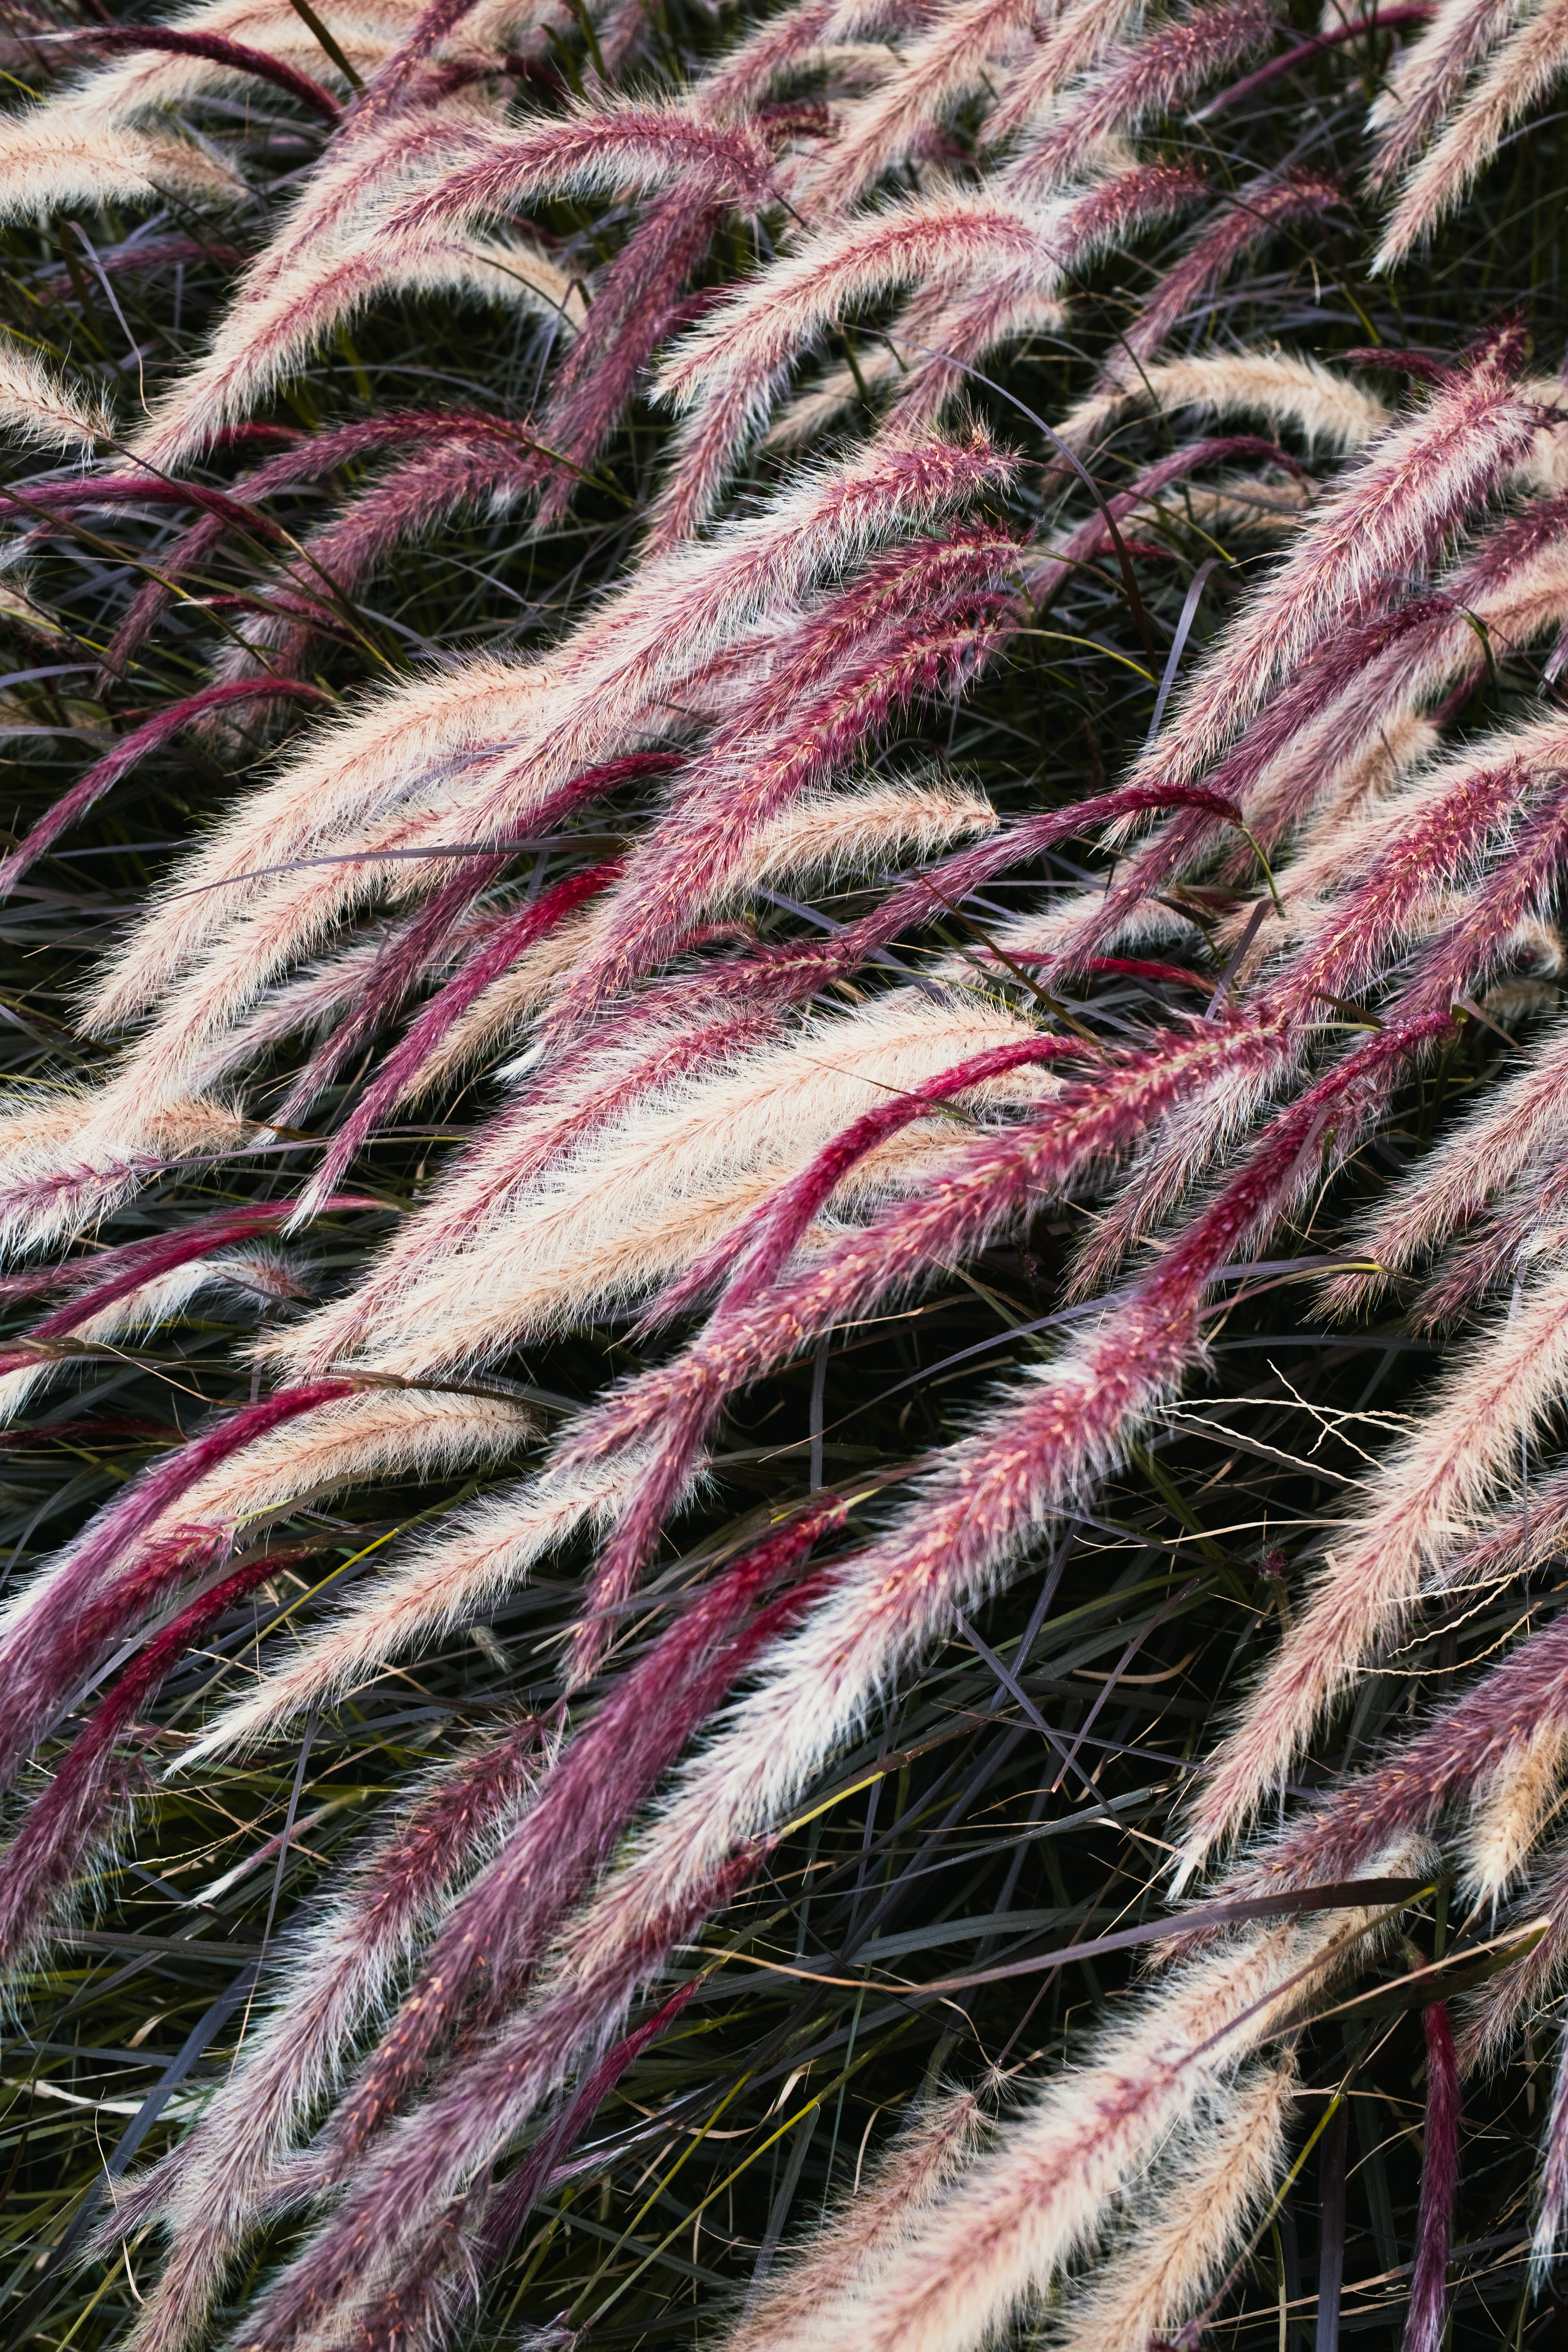
natural, hair, hand, plant, botany, nature, textile, organism, terrestrial plant, vegetation, grass, pink, magenta, pattern, grass family, groundcover, event, close up, flowering plant, design, fur, fireworks, art, peach, thread, animal product, wool, natural material, poales, plant stem, recreation